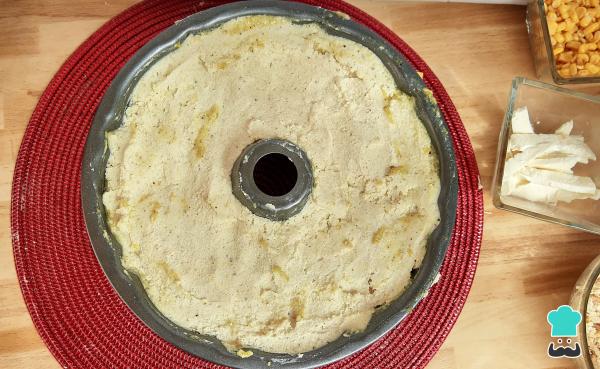
0Agrega una segunda porción de masa para terminar de llenar el molde para rosca.